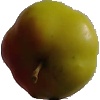
Label: Apple Red Yellow 2